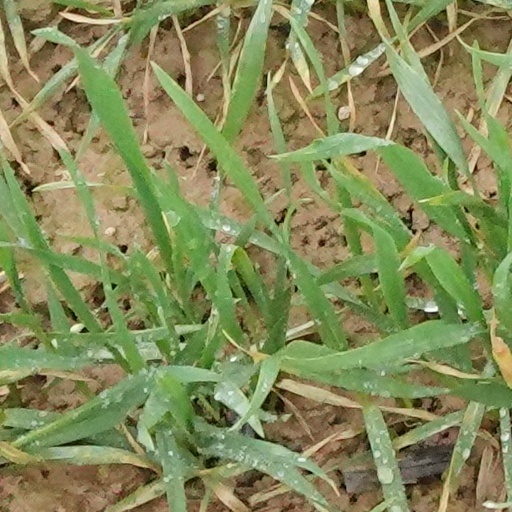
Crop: wheat